Caroline Quentin

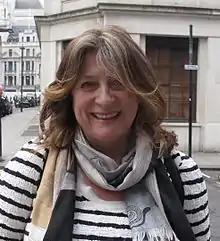
Quentin in 2011

Caroline Quentin (born Caroline Amanda Jane Jones; 11 July 1960) is an English actress, broadcaster and television presenter. Quentin became known for her television appearances, portraying Dorothy in "Men Behaving Badly" (1992–1998), Maddie Magellan in "Jonathan Creek" (1997–2000), Kate Salinger in "Kiss Me Kate" and DCI Janine Lewis in "Blue Murder" (2003–2009).